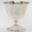
Label: cup